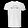
Label: T - shirt / top